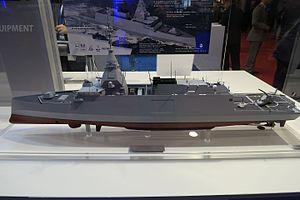
Maquette du concept de frégate française FTI (Frégate de taille intermédiaire), exposé au salon Euronaval 2016.